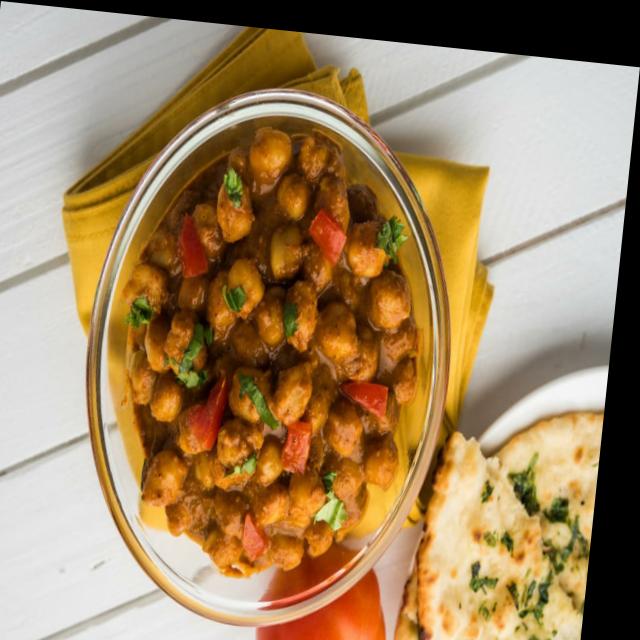
Dish: chole